Cape Campbell Lighthouse

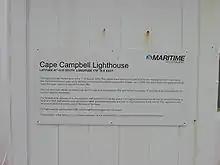
Information plaque on the Cape Campbell Lighthouse

The light was originally fuelled by oil. In 1938 the oil lamp was replaced with an electric one powered by a local diesel generator. This was subsequently replaced by a connection to the mains grid in the 1960s. The light was fully automated in 1986 and is now managed from a control room in Wellington.